Minato Kuyakusho Station

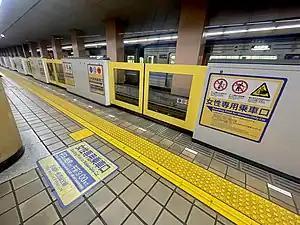
Platforms

is an underground railway station on the Meikō Line in Minato-ku, Nagoya, Aichi Prefecture, Japan, operated by Nagoya Municipal Subway. It is numbered "E05".